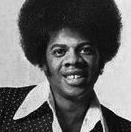
Age: 31